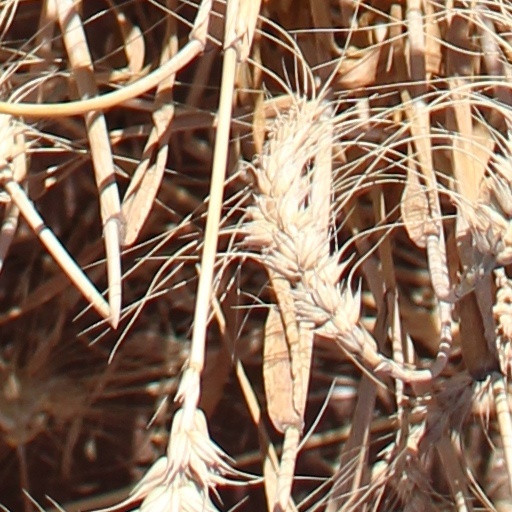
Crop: wheat